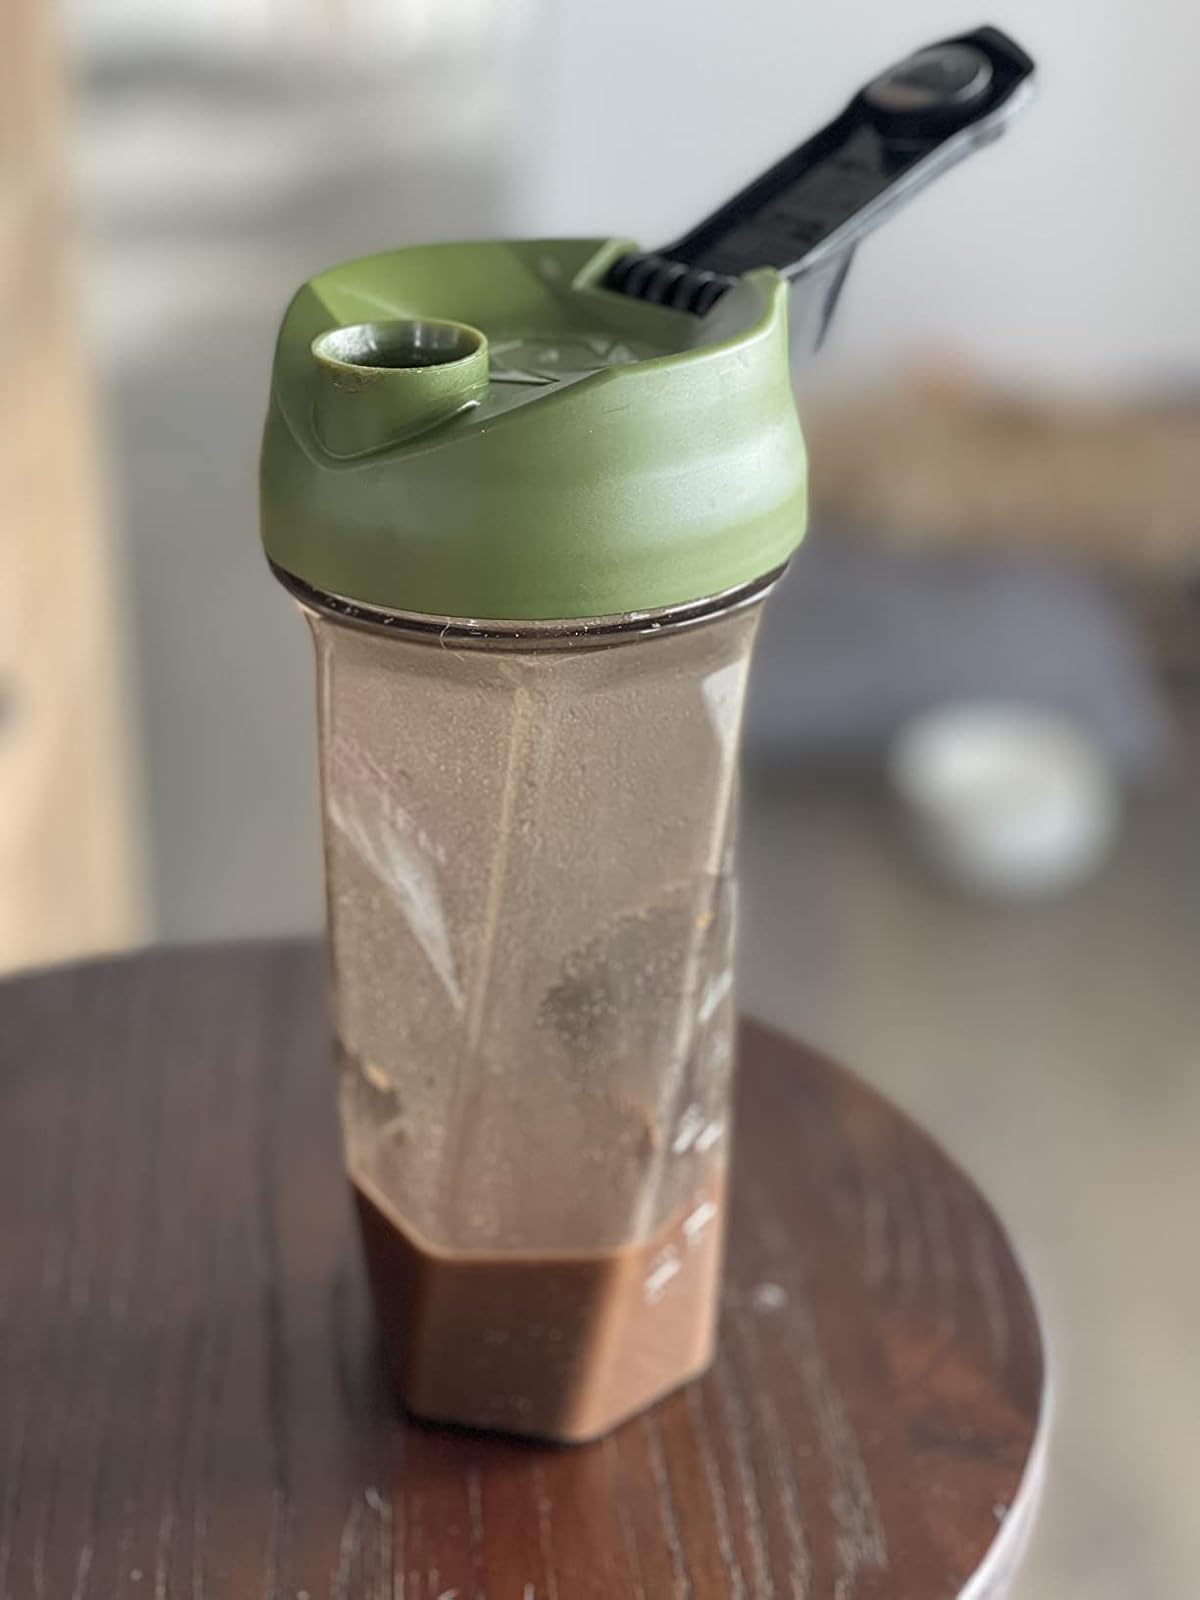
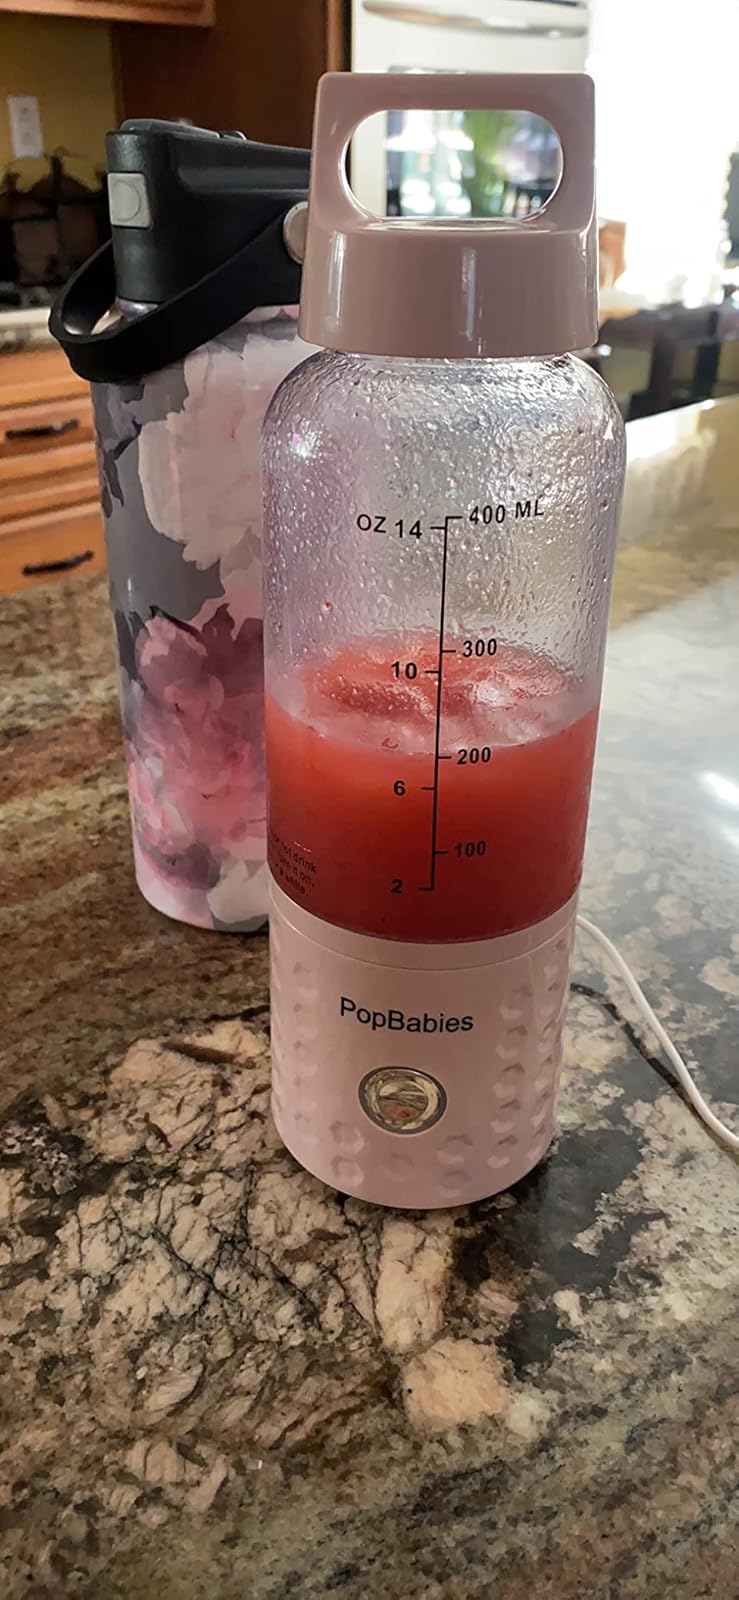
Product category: items_blender
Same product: no